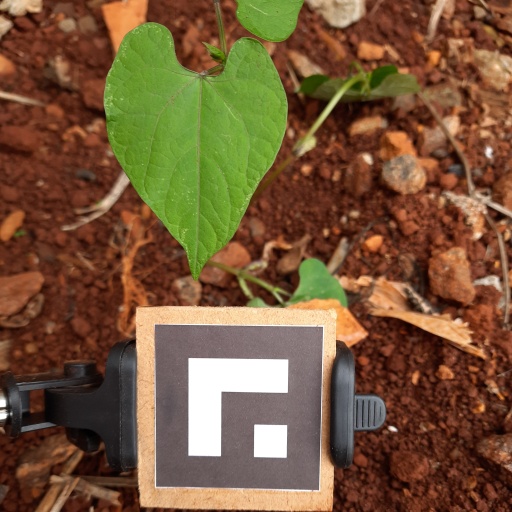
Observations: flat surface, no eating holes, under shade